Au Sable River (Michigan)

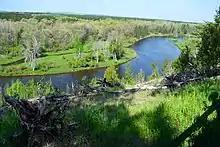
View from bluffs of the Au Sable River

Activities include paddle sports (kayaking and canoeing), fishing, primitive camping, backpacking and hiking. There are several "developed" campgrounds as well as primitive campgrounds.